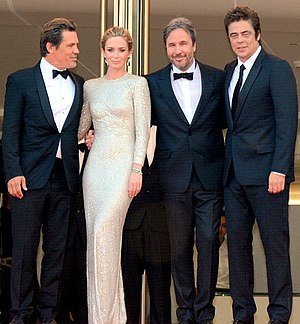
Sicario (film fra 2015)
Sicario er en amerikansk film fra 2015. Filmen er instrueret af Denis Villeneuve, og Emily Blunt, Benicio del Toro og Josh Brolin ses i hovedrollerne. Filmen handler om bekæmpelse af narkokriminalitet i grænselandet mellem Mexico og USA.